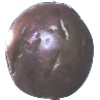
Label: Passion Fruit 1